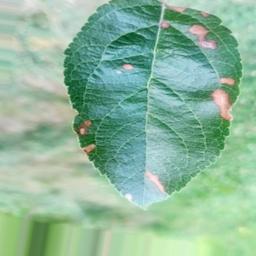
Label: Alternaria